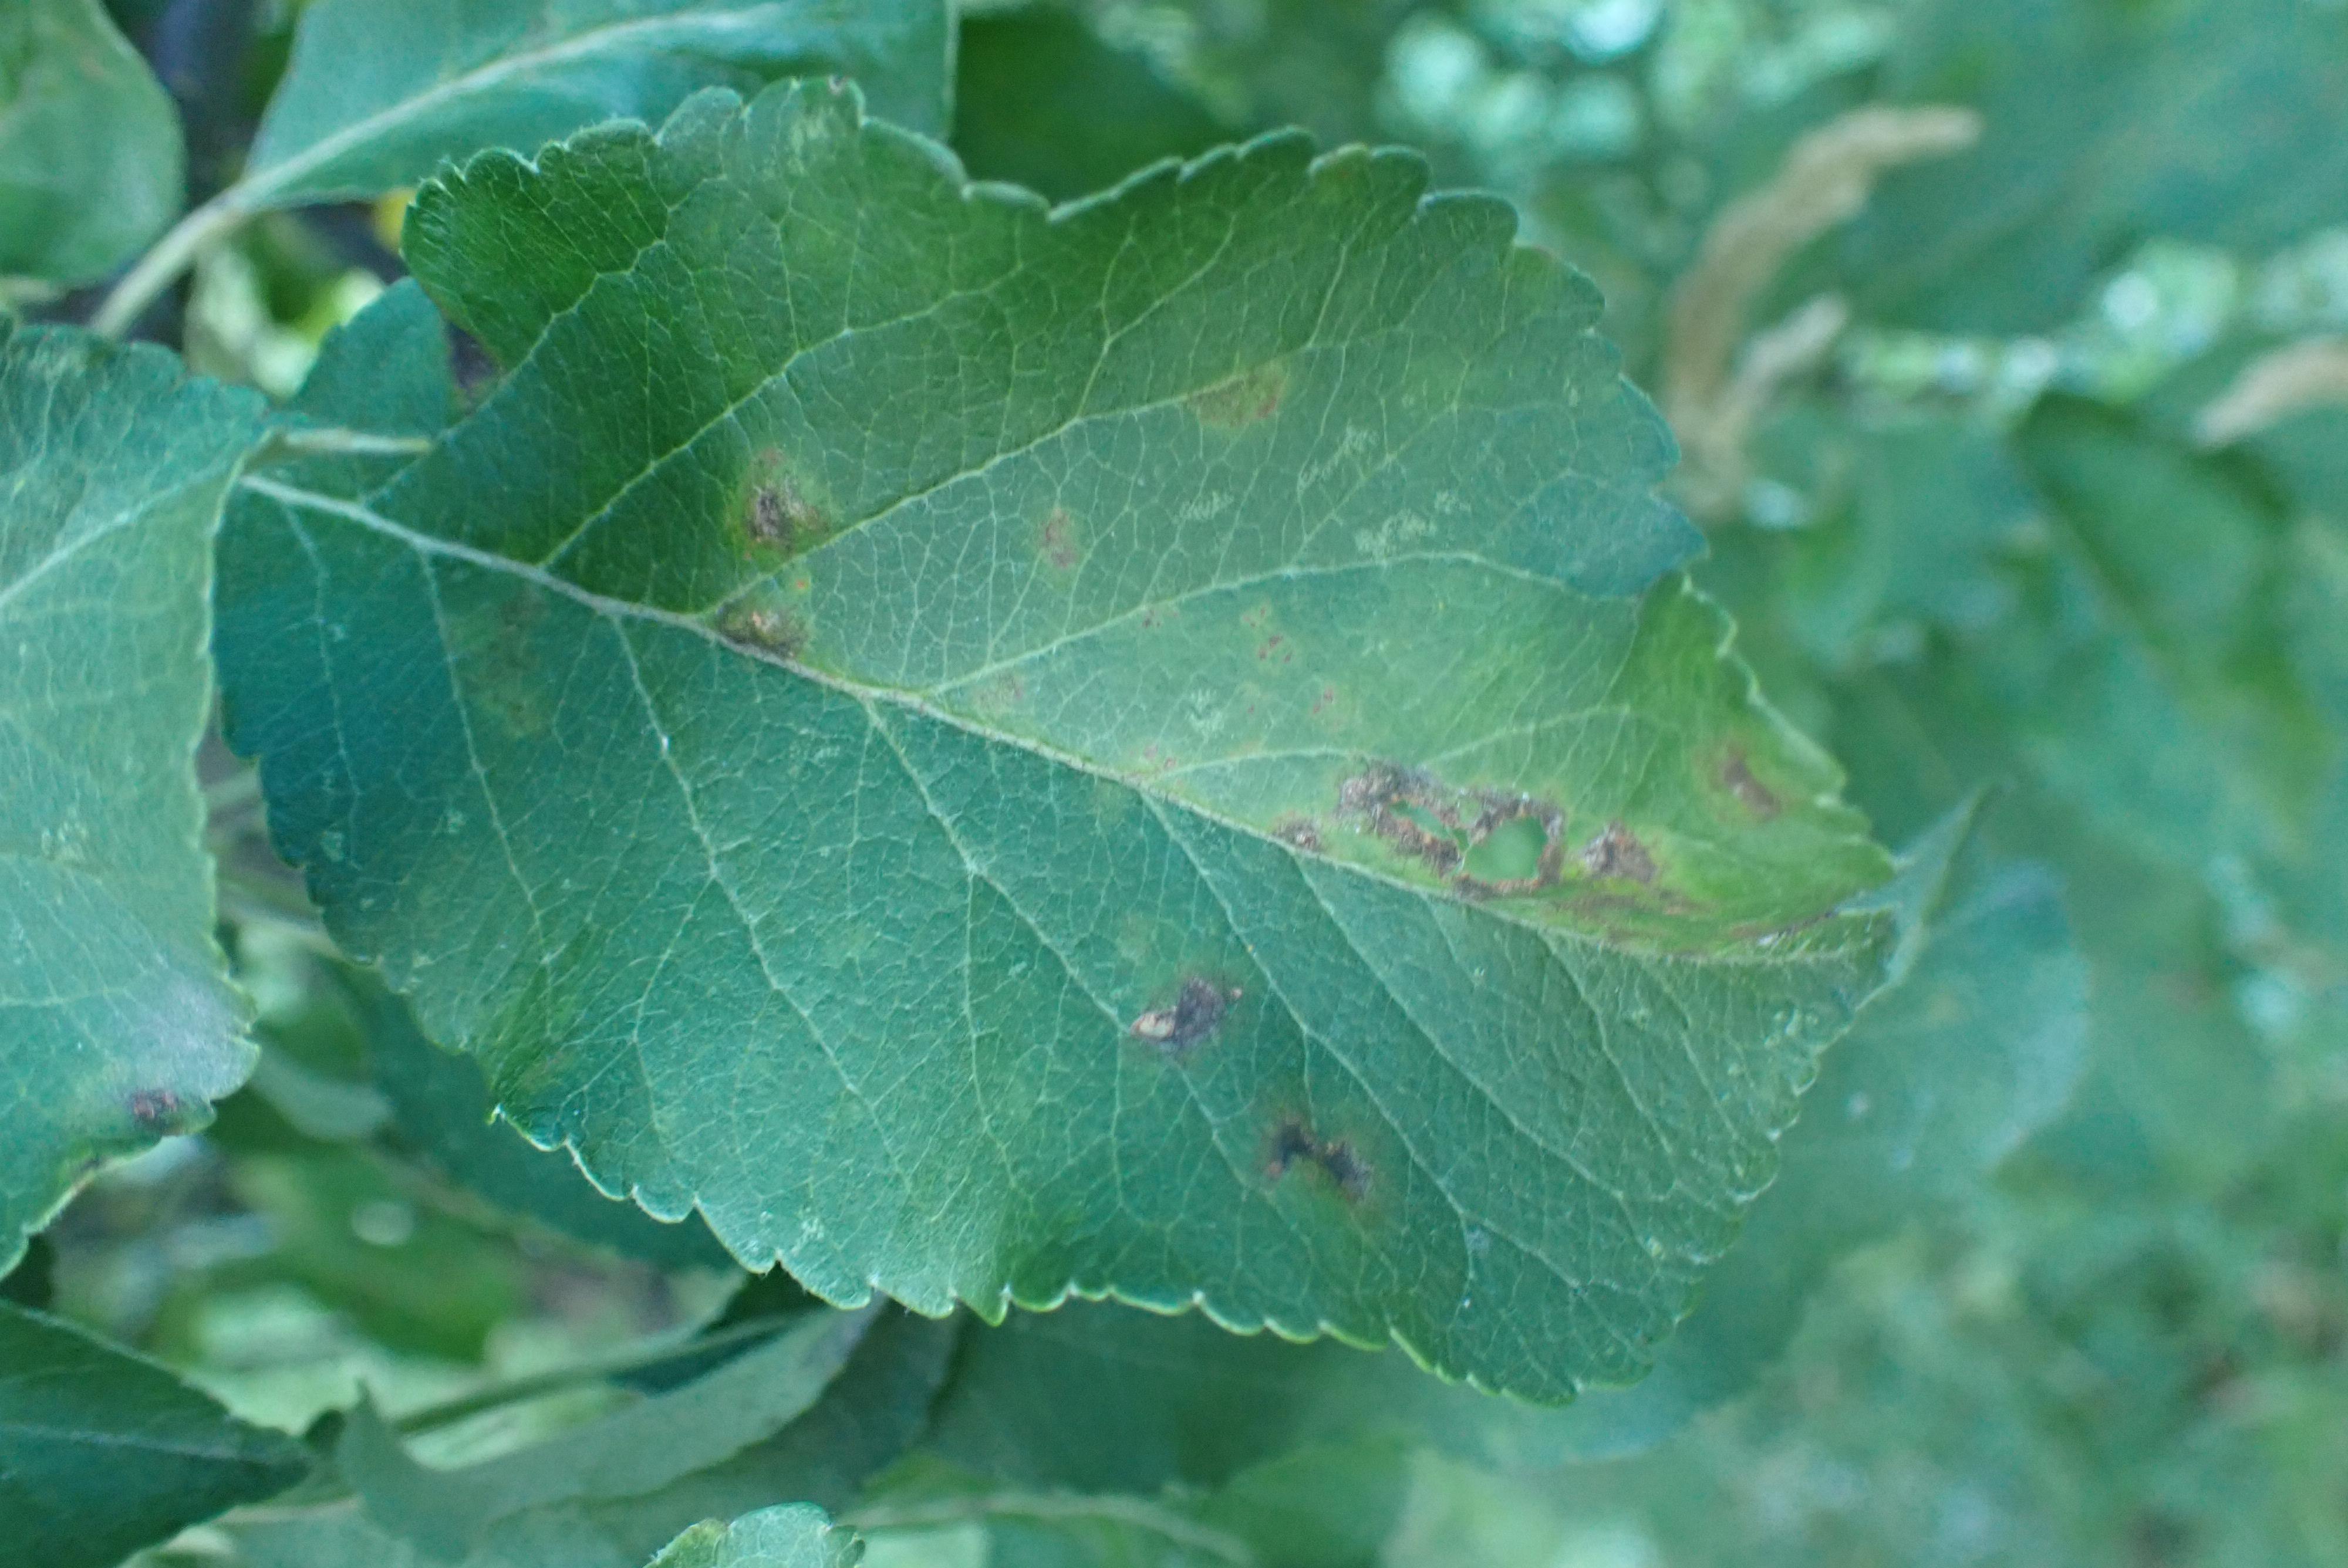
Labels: scab